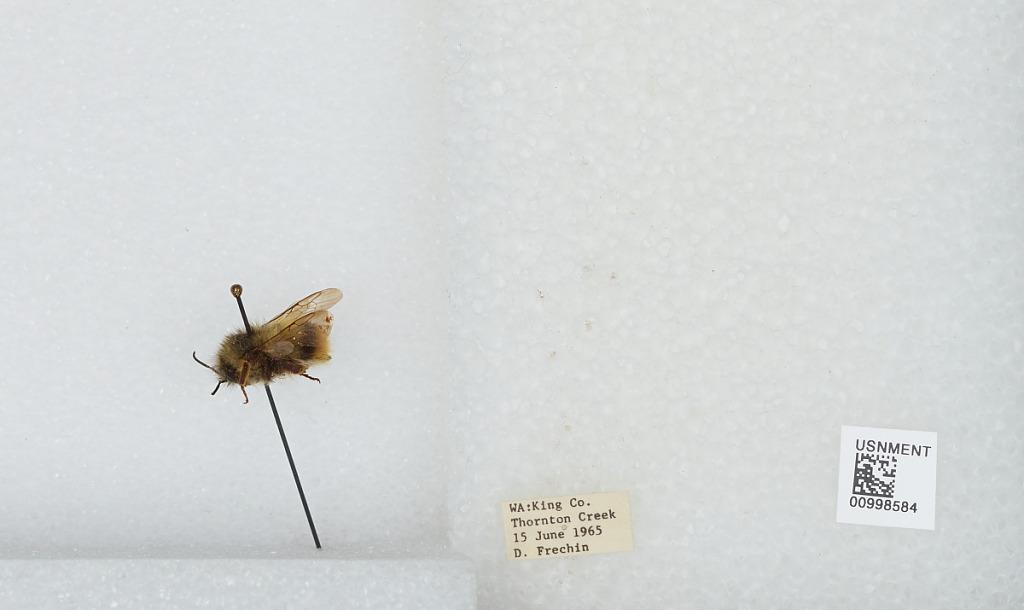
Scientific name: Bombus (Pyrobombus) mixtus Cresson
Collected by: D. Frechin
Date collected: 1965-6-15
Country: United States
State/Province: Washington
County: King
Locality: Thornton Creek
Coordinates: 47.7031, -122.309